Adrián Beltré

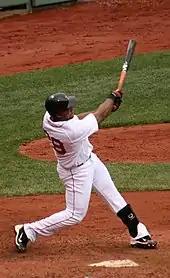
Beltré batting for the Boston Red Sox in 2010.

On January 7, 2010, Beltré signed a one-year, $9 million deal with the Boston Red Sox. The contract had a $5 million player option for 2011 with a $1 million buyout.